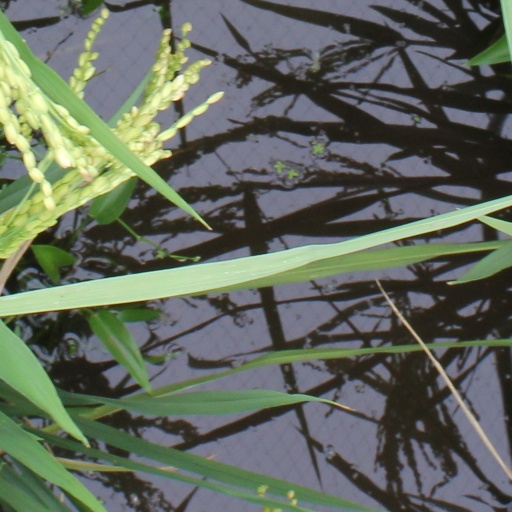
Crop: rice